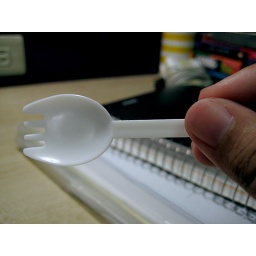
pineapple in a cup comes with a tiny spork :3